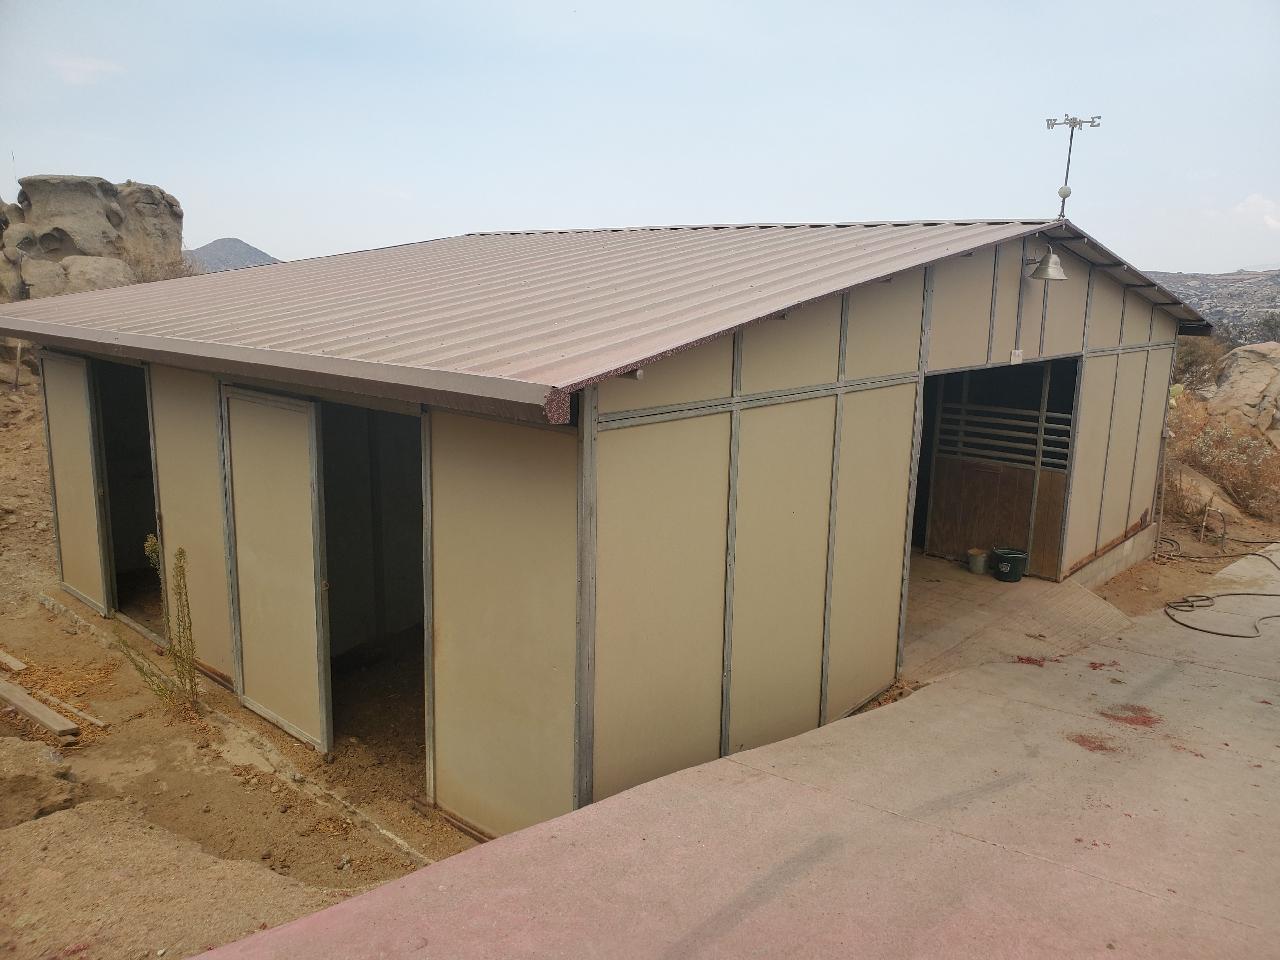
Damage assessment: no_damage